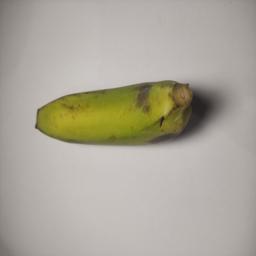
Banana variety: Sagor Kola